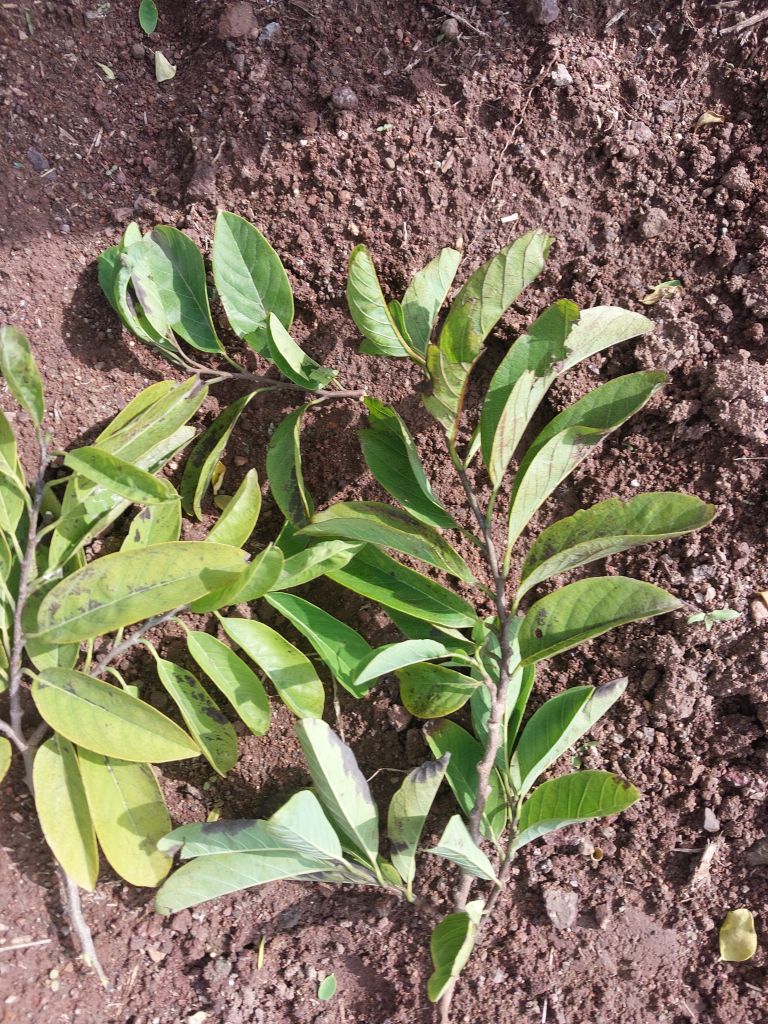
Disease label: Leaf spot on Leaves